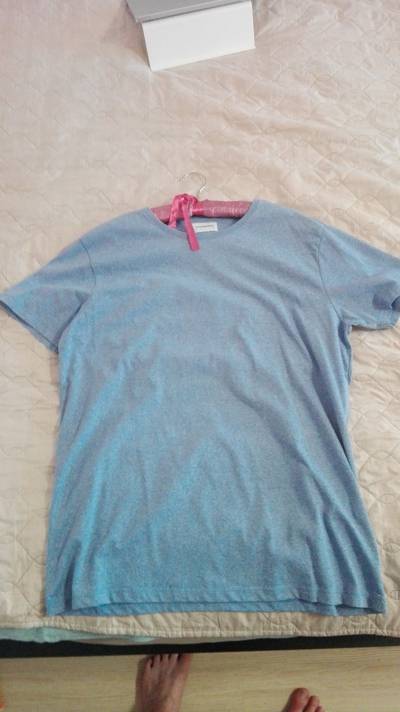
Waste category: clothes